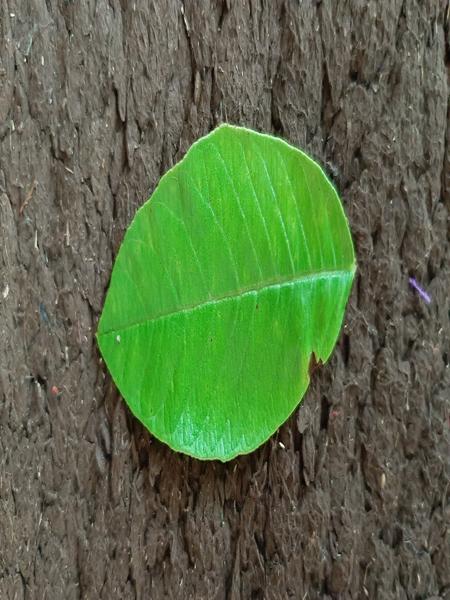
Plant: Guava